Kamenets–Podolsky pocket

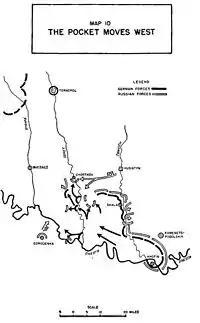
Soviet response to the breakout.

The first objective of the breakout was to be the capture of crossing sites over the Zbruch River. Corps Group Chevallerie was to establish contact with the 1st Panzer Division at Gorodok and Task Force Mauss in the area between the Ushitsa and Zbruch rivers. It was then to cover the northern flank of the army between the Ushitsa and Zbruch and establish a bridgehead across the latter at Skala. Corps Group Breith was to recapture Kamianets-Podilskyi, regain control of the Kamianets–Khotyn road, and establish a bridgehead across the Zbruch River northwest of Khotin. Task Force Gollnick, in close contact with the south flank of Corps Group Breith, was to delay the Soviets below the Dniester and then retire to and hold a bridgehead at Khotin.